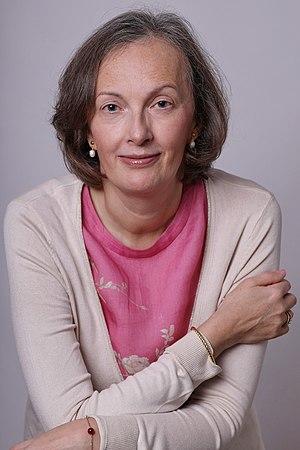
Portrait - Ecrivain
Élise Galpérine, née en 1964 à Paris est un écrivain et juriste français.